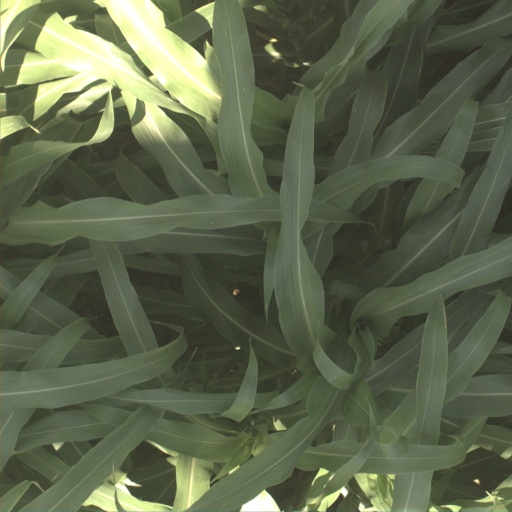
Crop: sorghum